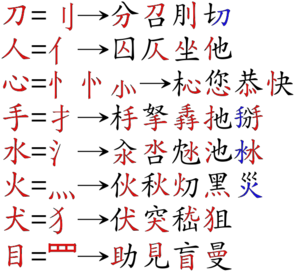
Quelques radicaux de caractères chinois. Les radicaux apparaissent en rouge lorsqu'ils ont la forme attendue, en bleu pour les graphies en composition irrégulières. Vincent Ramos
La plupart des sinogrammes sont composés de plusieurs éléments graphiques juxtaposés. Les clés ou radicaux des sinogrammes sont des éléments graphiques qui entrent dans la composition des sinogrammes et qui sont utilisés pour les classer. Ce classement peut parfois avoir une certaine cohérence avec le sens des sinogrammes en question, c'est-à-dire que des sinogrammes partageant la même clé appartiendront à un même champ lexical.